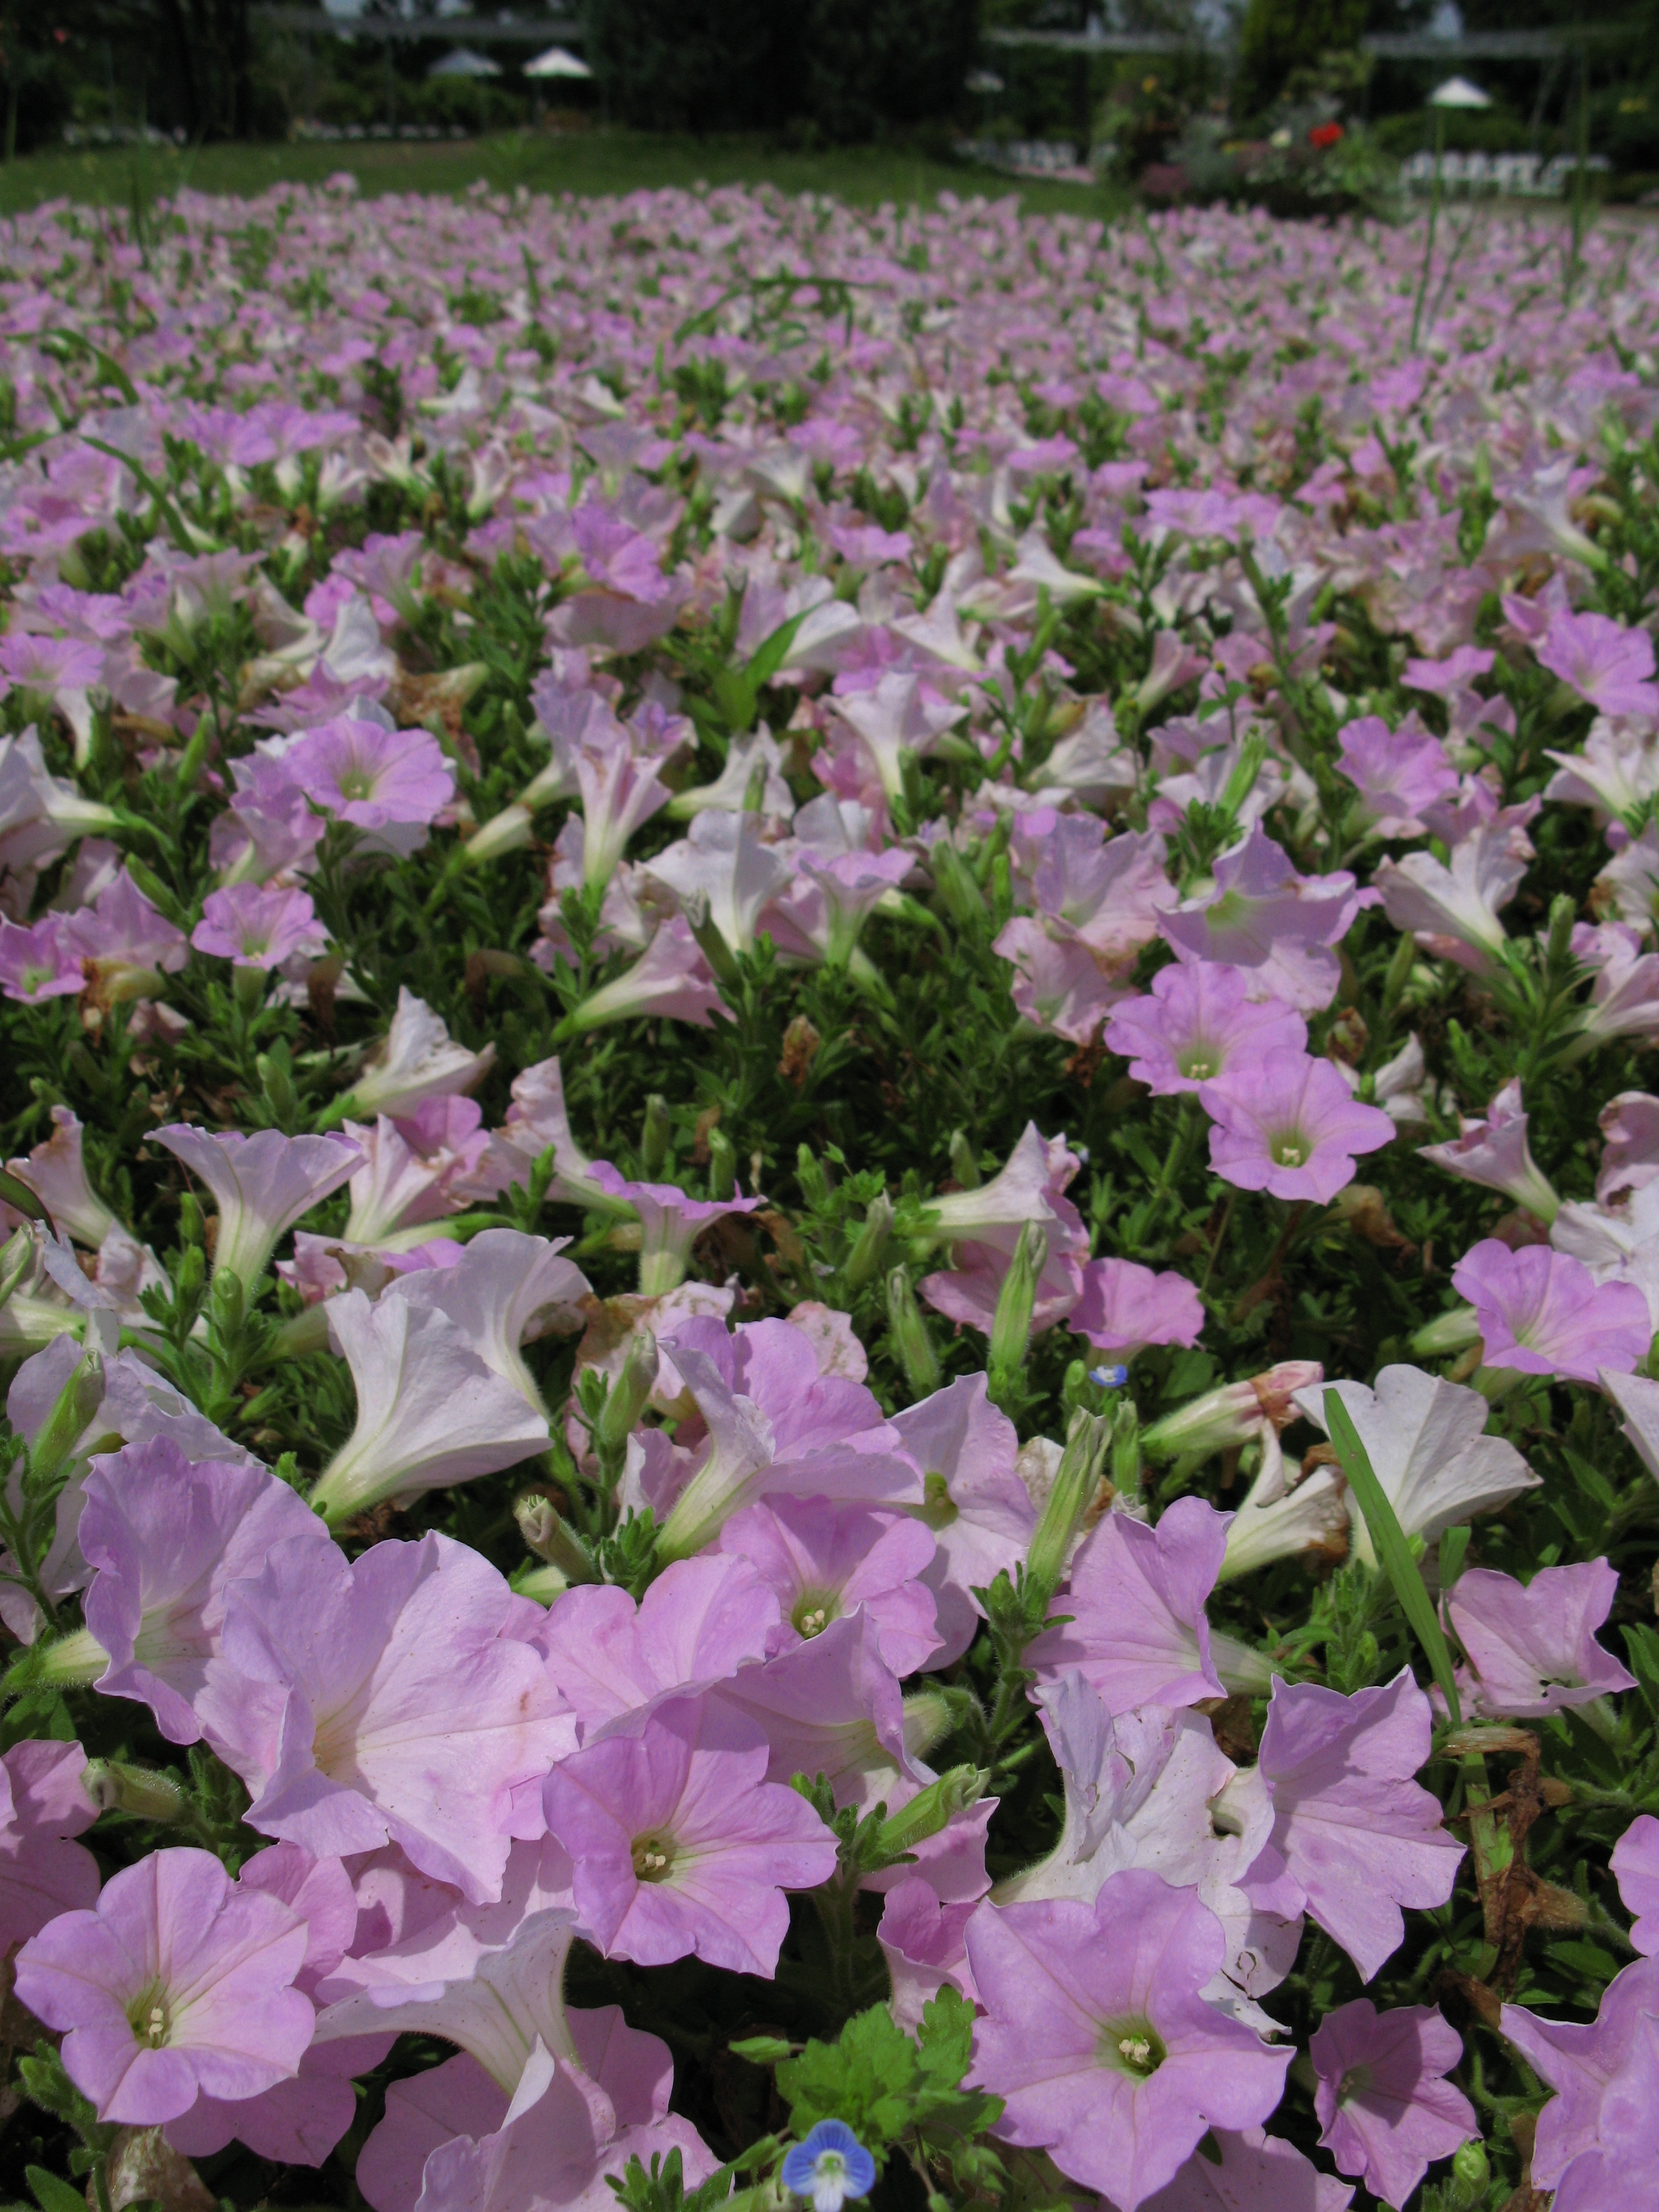
plant, flower, pattern, high, botany, pink, flora, background, wallpaper, hires, petunia, viola, hi, res, resolution, g7, bellflower, hybrida, flowering plant, bellflower family, annual plant, land plant, violet family